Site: brandenburg
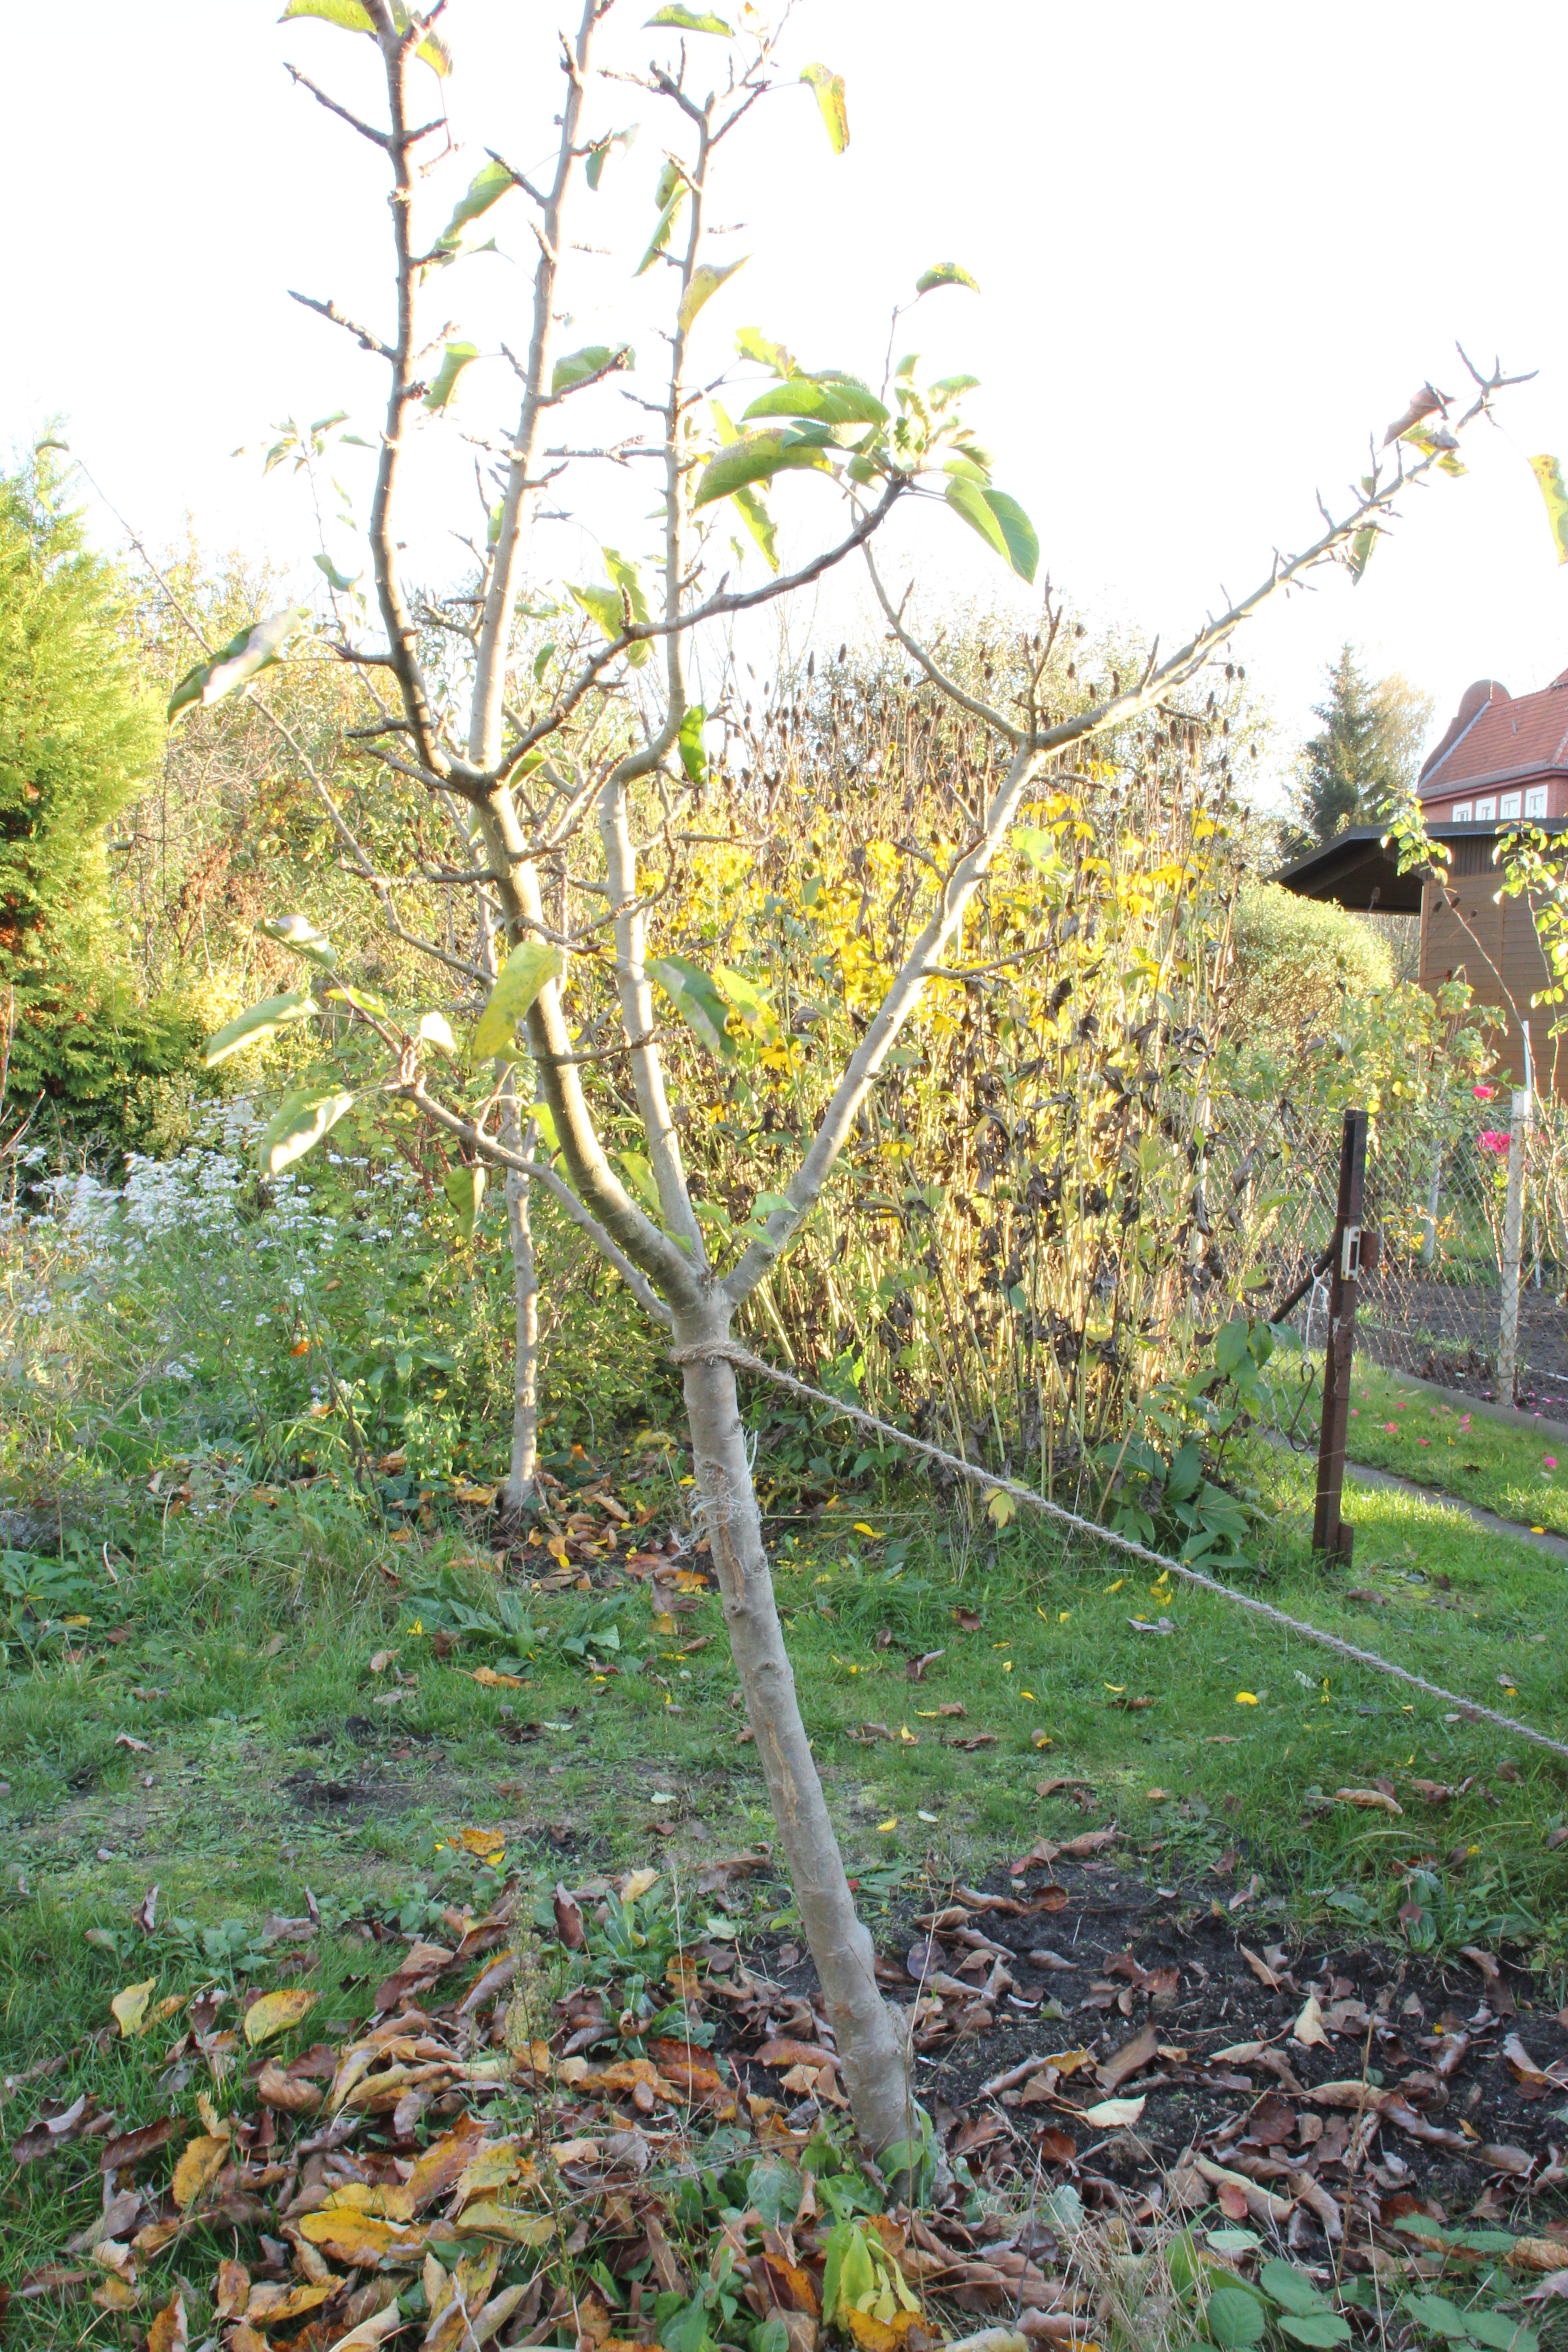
Growth stage (BBCH 91): Senescence, beginning of dormancy